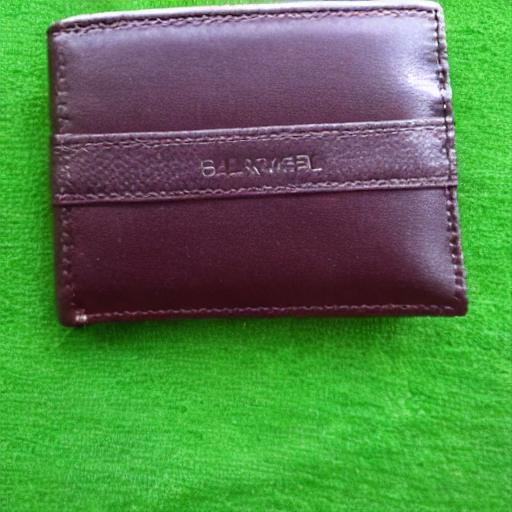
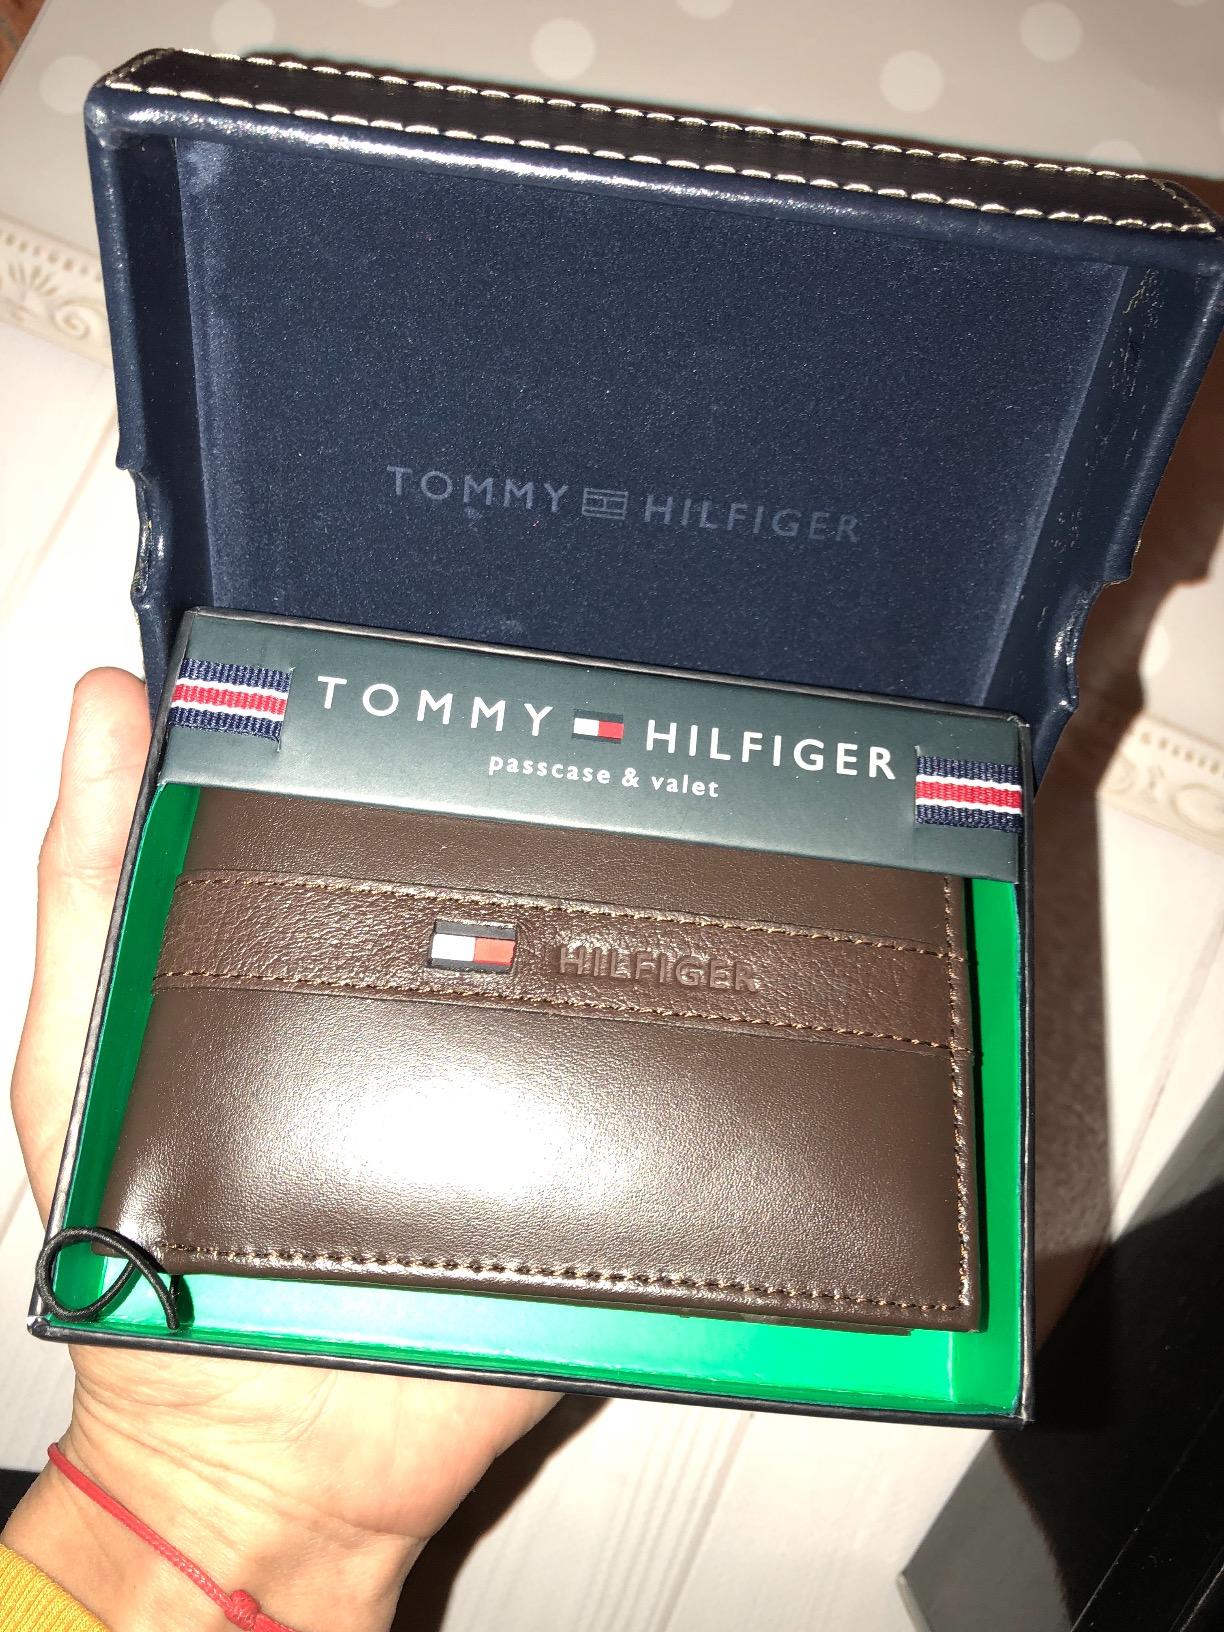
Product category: accessories_wallet
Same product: no